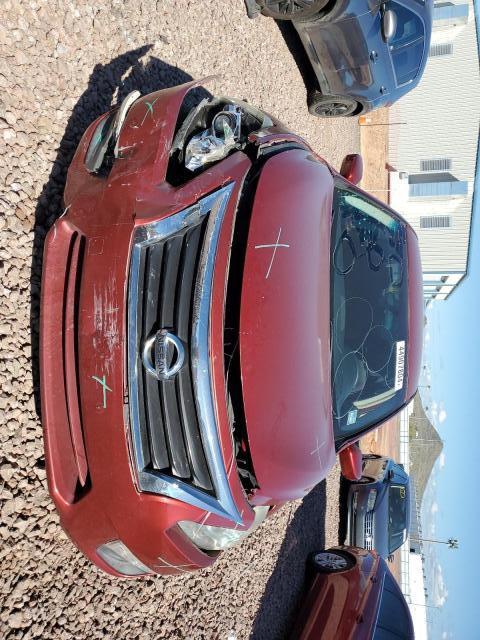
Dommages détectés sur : pare-choc avant, feu avant droit, capot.
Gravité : majeur